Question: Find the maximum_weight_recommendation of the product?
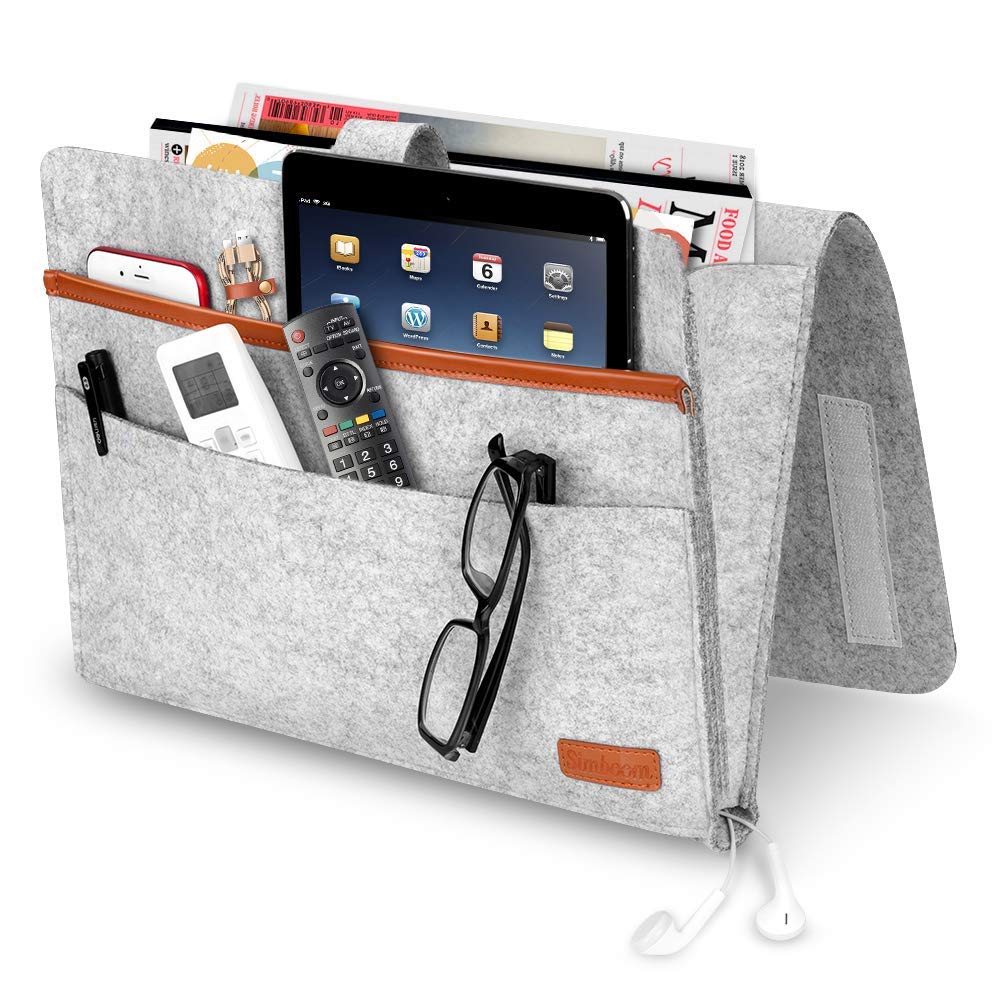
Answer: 810.0 gram